Sheila Mary Denning

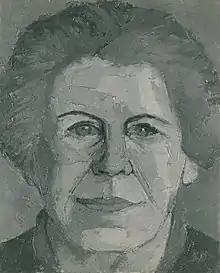
Nell Brentnall

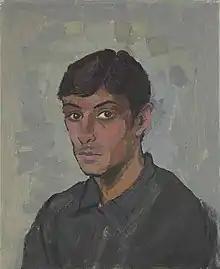
Portrait of Martin

From 1946 to 1994, Denning worked primarily as a portrait painter and she became a member of the Contemporary Portrait Society in the mid 1960s. She also painted landscapes and still life. She worked in oils, drew in pencil and made prints. In the 1960s she worked for a short period as an art therapist. Denning taught painting for many years at adult education institutes in West Sussex, at Brighton Technical College and occasionally at Heatherleys School of Art, as well as running private courses in portraiture and landscape from her home in Chichester.